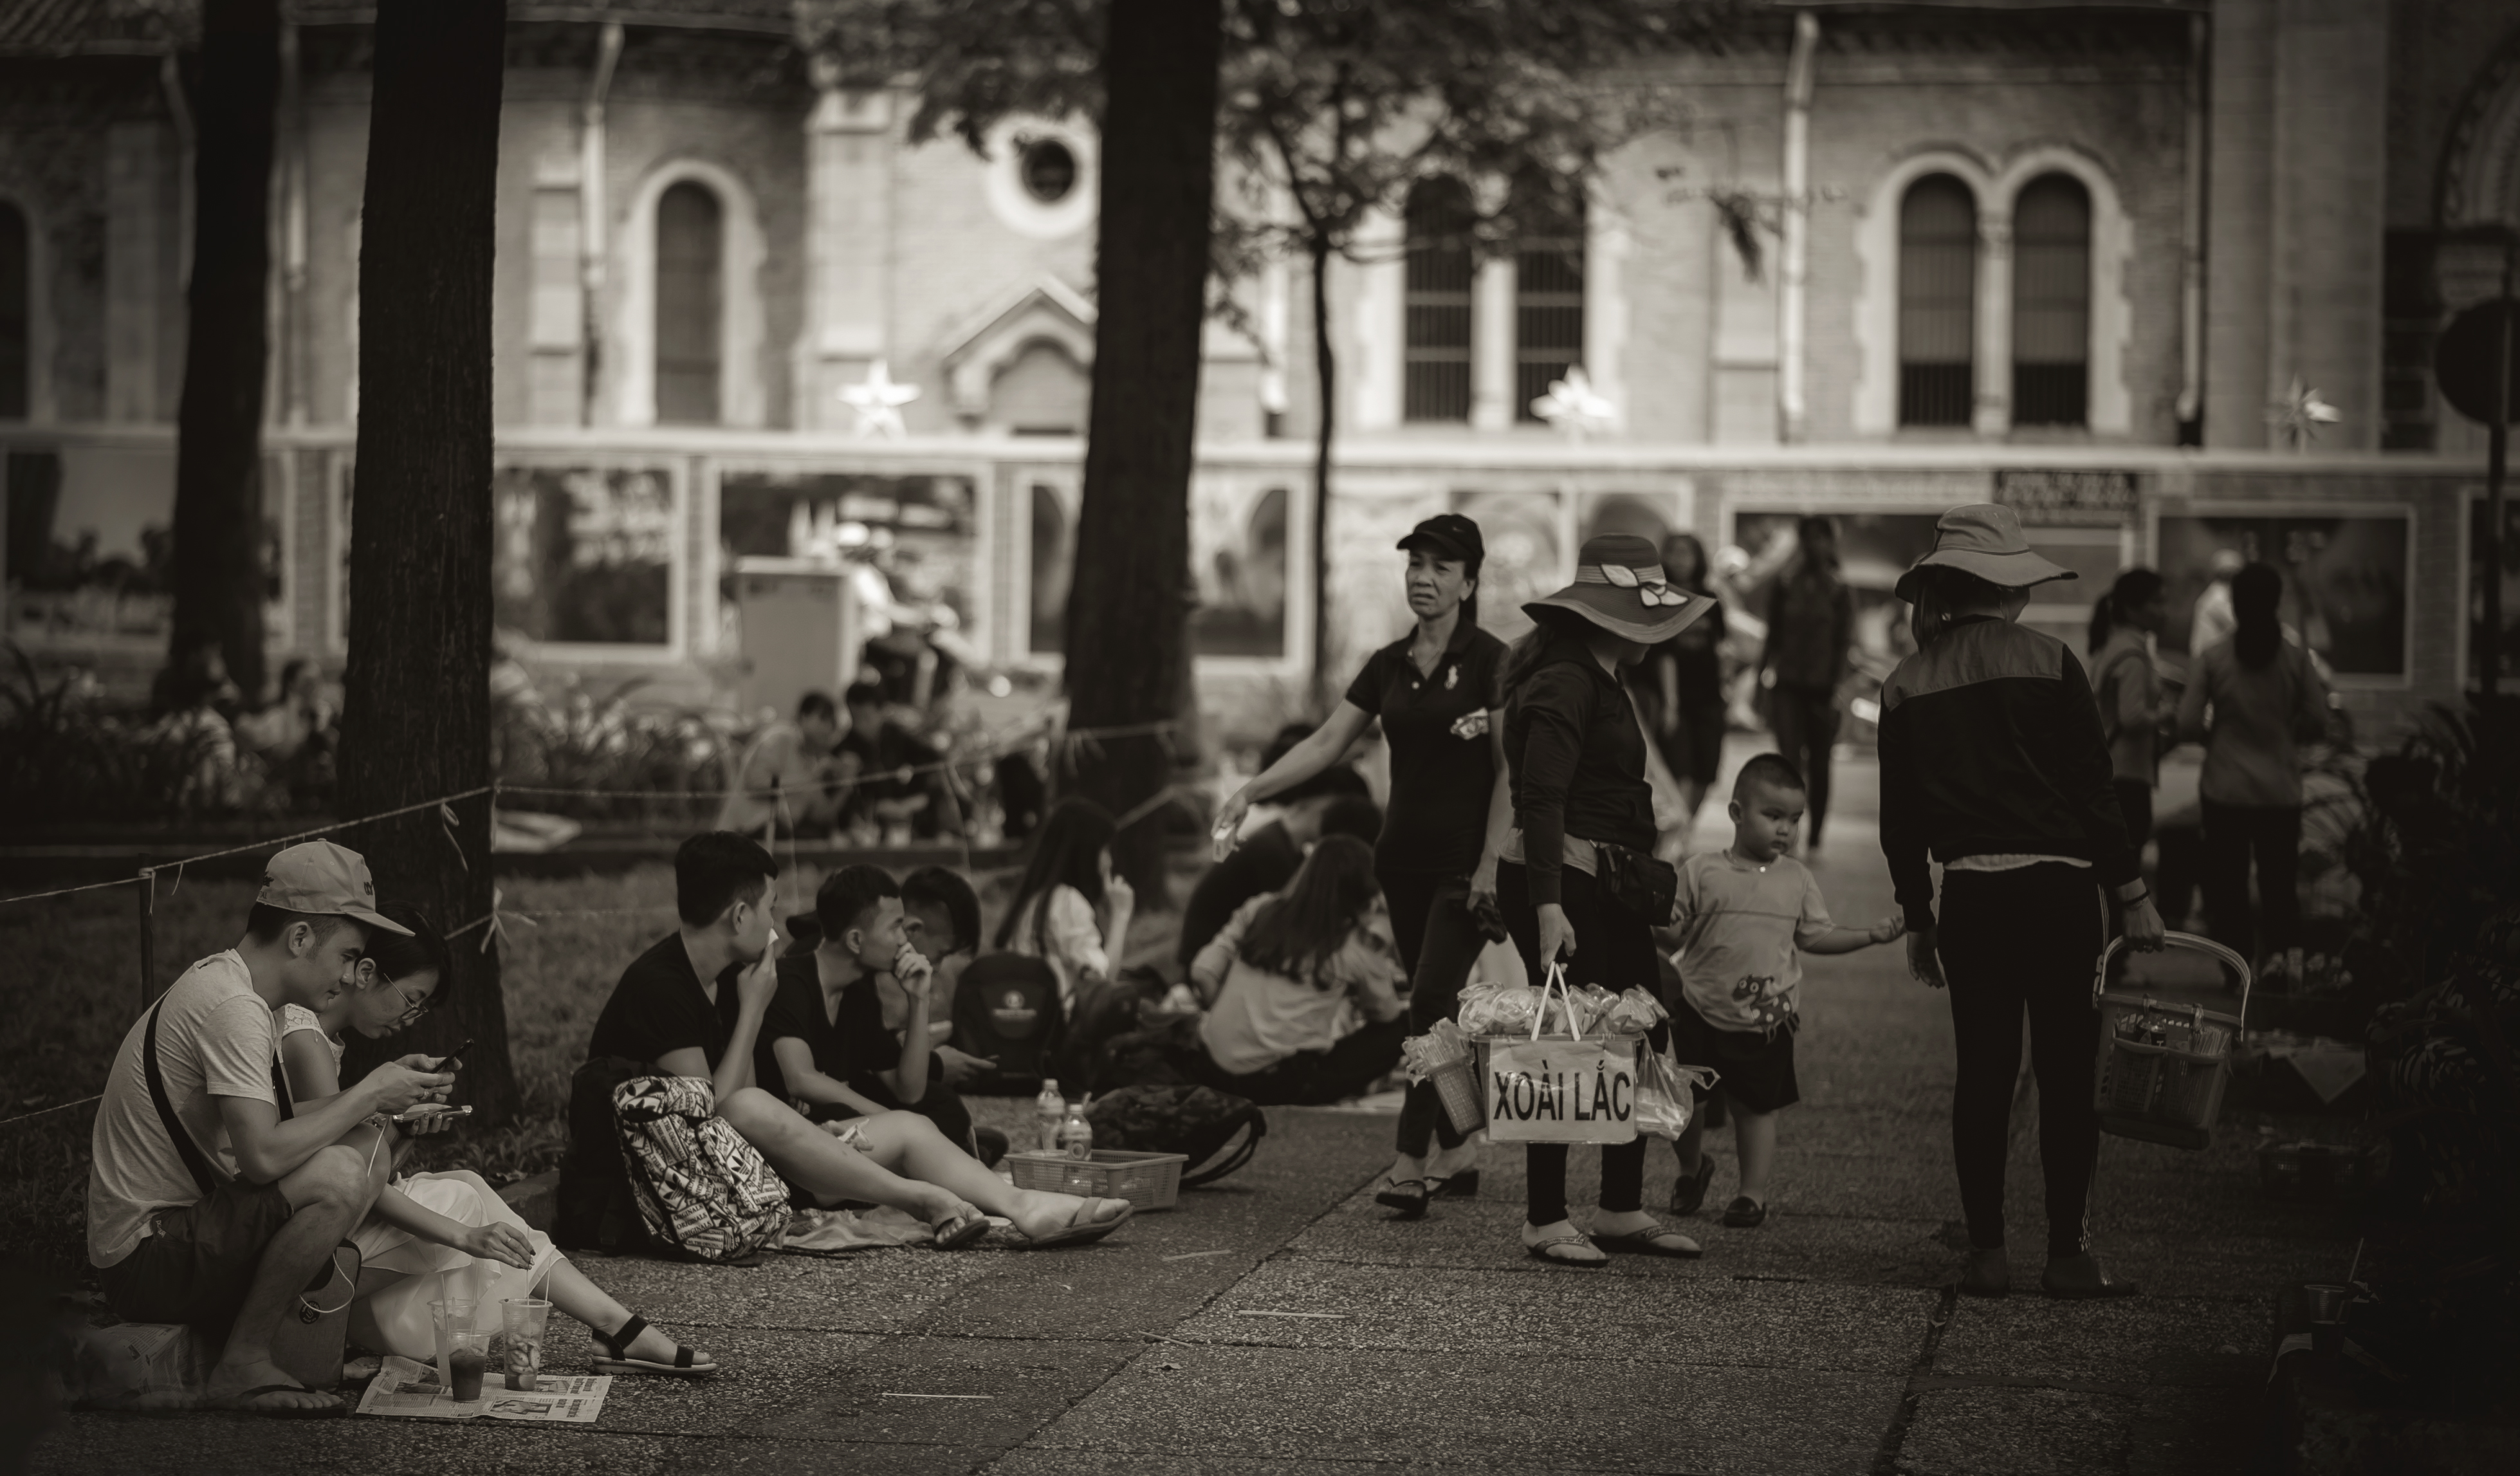
people, white, black, photograph, black and white, infrastructure, urban area, street, snapshot, photography, monochrome photography, crowd, road, monochrome, city, night, recreation